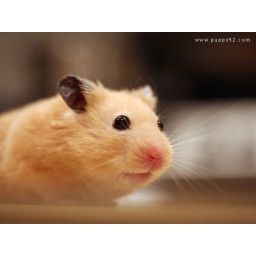
I put him on the kitchen table and he stayed quite still, smelling around lol